List of Adventure Time characters

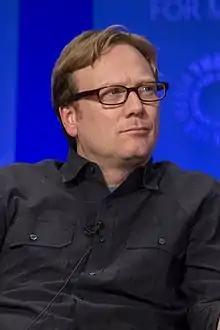
The King of Ooo is voiced by Andy Daly.

King of Ooo, or KOO (voiced by Andy Daly) is a charlatan who styles himself as the "One True" ruler of the lands. First introduced in the fifth-season episode "Apple Wedding", where he presides over Tree Trunks' and Mr. Pig's wedding. However, his action and behavior enrages Princess Bubblegum, and she has him locked away in her dungeon. In the sixth-season finale, he was elected the new princess of the Candy Kingdom, forcing Bubblegum to go into exile. At the start of season seven, he is still the leader of the kingdom before being deposed in the "Stakes" miniseries. The King of Ooo is assisted by Toronto (voiced by Paul Scheer) a conniving Shiba Inu.